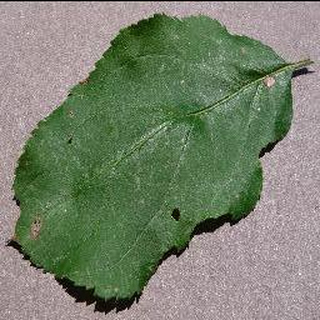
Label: apple_black_rot